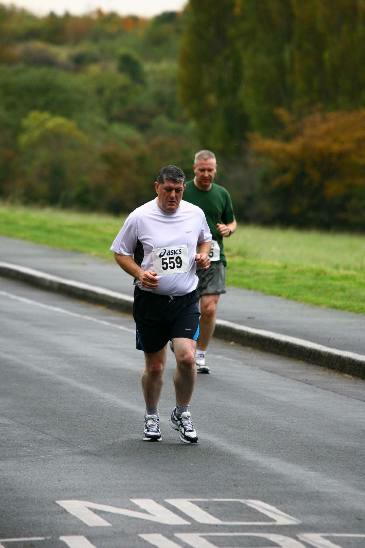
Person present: Yes